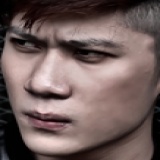
ca sĩ Leg